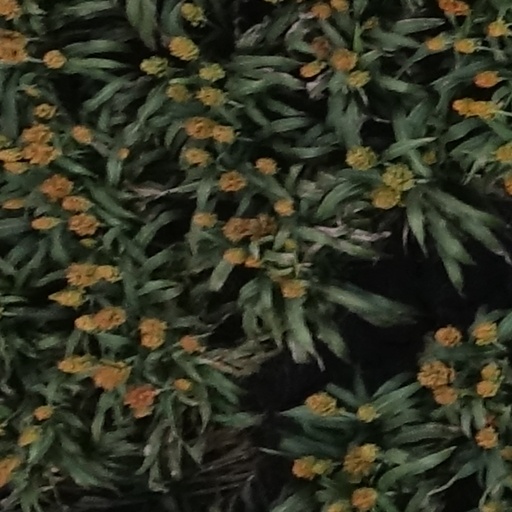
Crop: sorghum